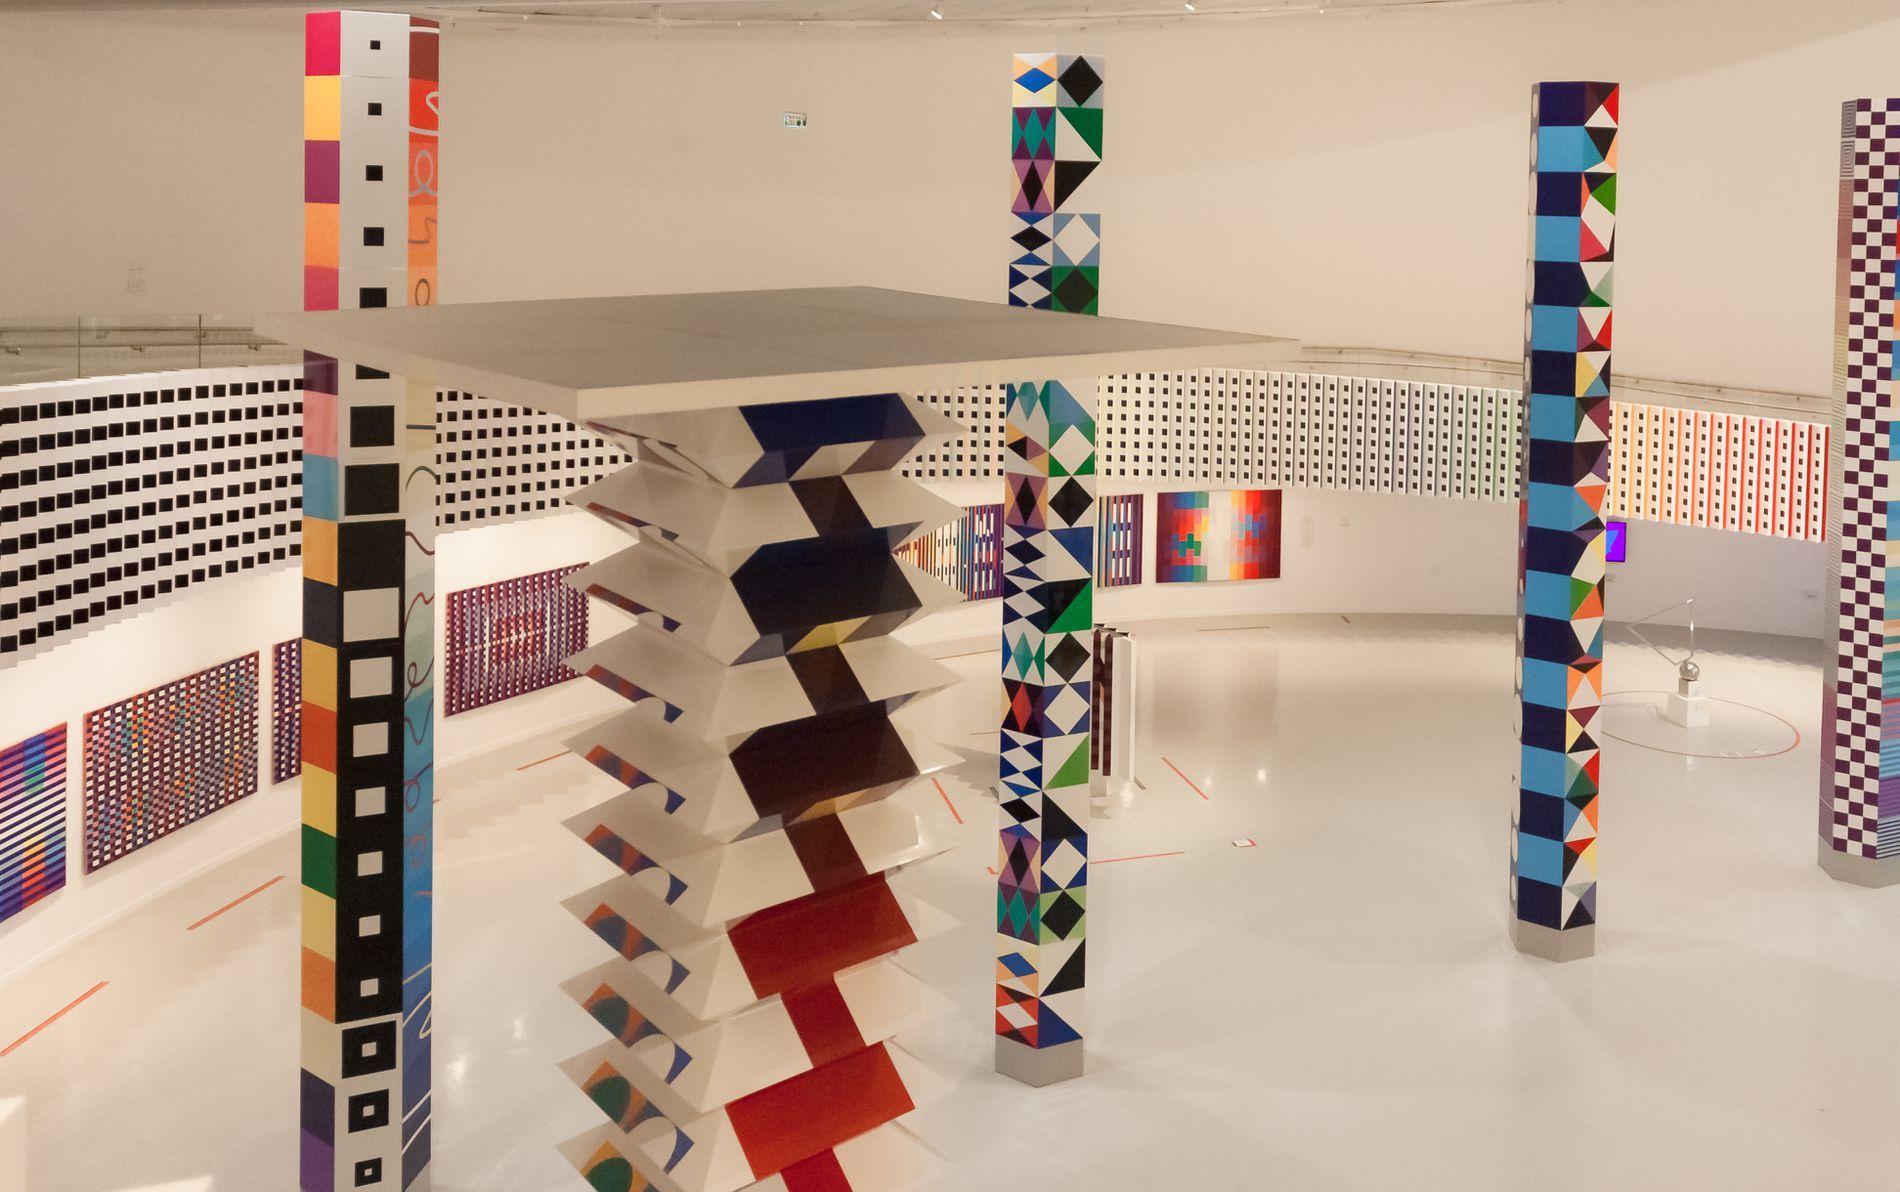
Art gallery.
This place is an art gallery. The tall colorful columns and walls are covered with shapes and patterns. This kind of art is called optical art. It’s made to make the brain work to understand what this is.The floor is smooth, shiny, and very clean. The white floor reflects some of the colors from the artwork, making the whole space feel brighter and more open.
The lighting is soft and even, coming from the ceiling. It's bright enough to clearly see all the details and colors but not harsh. No strong shadows are visible, which keeps the focus on the colors and patterns. The colors are very varied. a lot of bright reds, blues, purples, oranges, greens, and blacks. The background floor and walls are mostly pure white, which makes the colorful artwork stand out the photo is taken from a higher point looking slightly down into the gallery. The style is optical art. The focus is on shapes and patterns, with strong color contrasts which make the mood feels modern and playful.
Labels: Indoors, Interior Design, Art, Furniture, Table, Floor, Modern Art, Desk, Architecture, Building, House, Housing, Staircase, Art Gallery, Plywood, Wood, Shop, Play Area, Flooring, Shoe Shop, Bookcase, Book, Library, Publication, column, patterns, Wall, shapes
Camera: Canon Canon EOS 1000D
Lens: EF-S18-200mm f/3.5-5.6 IS, Canon EF-S 18-200mm f/3.5-5.6 IS
Aperture: F3.5
Exposure: 1/200 sec
ISO: 1600
Focal length: 18.0 mm